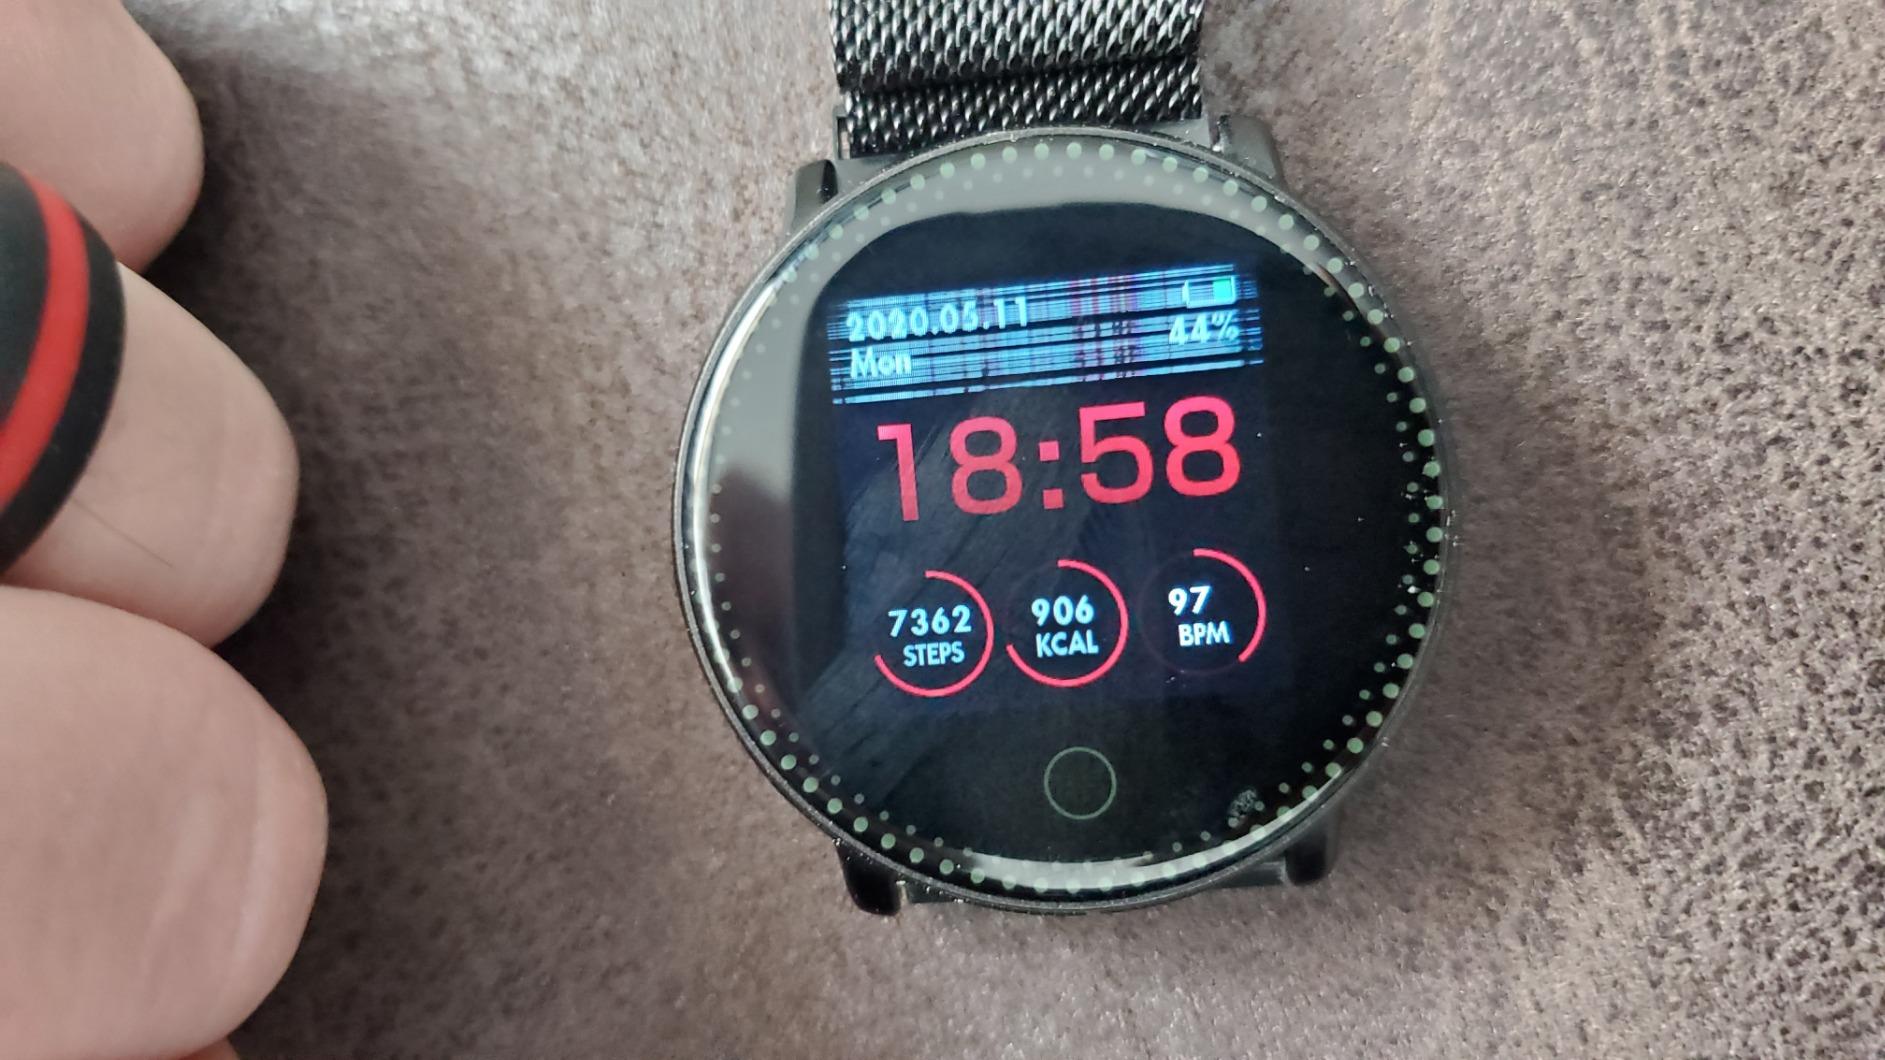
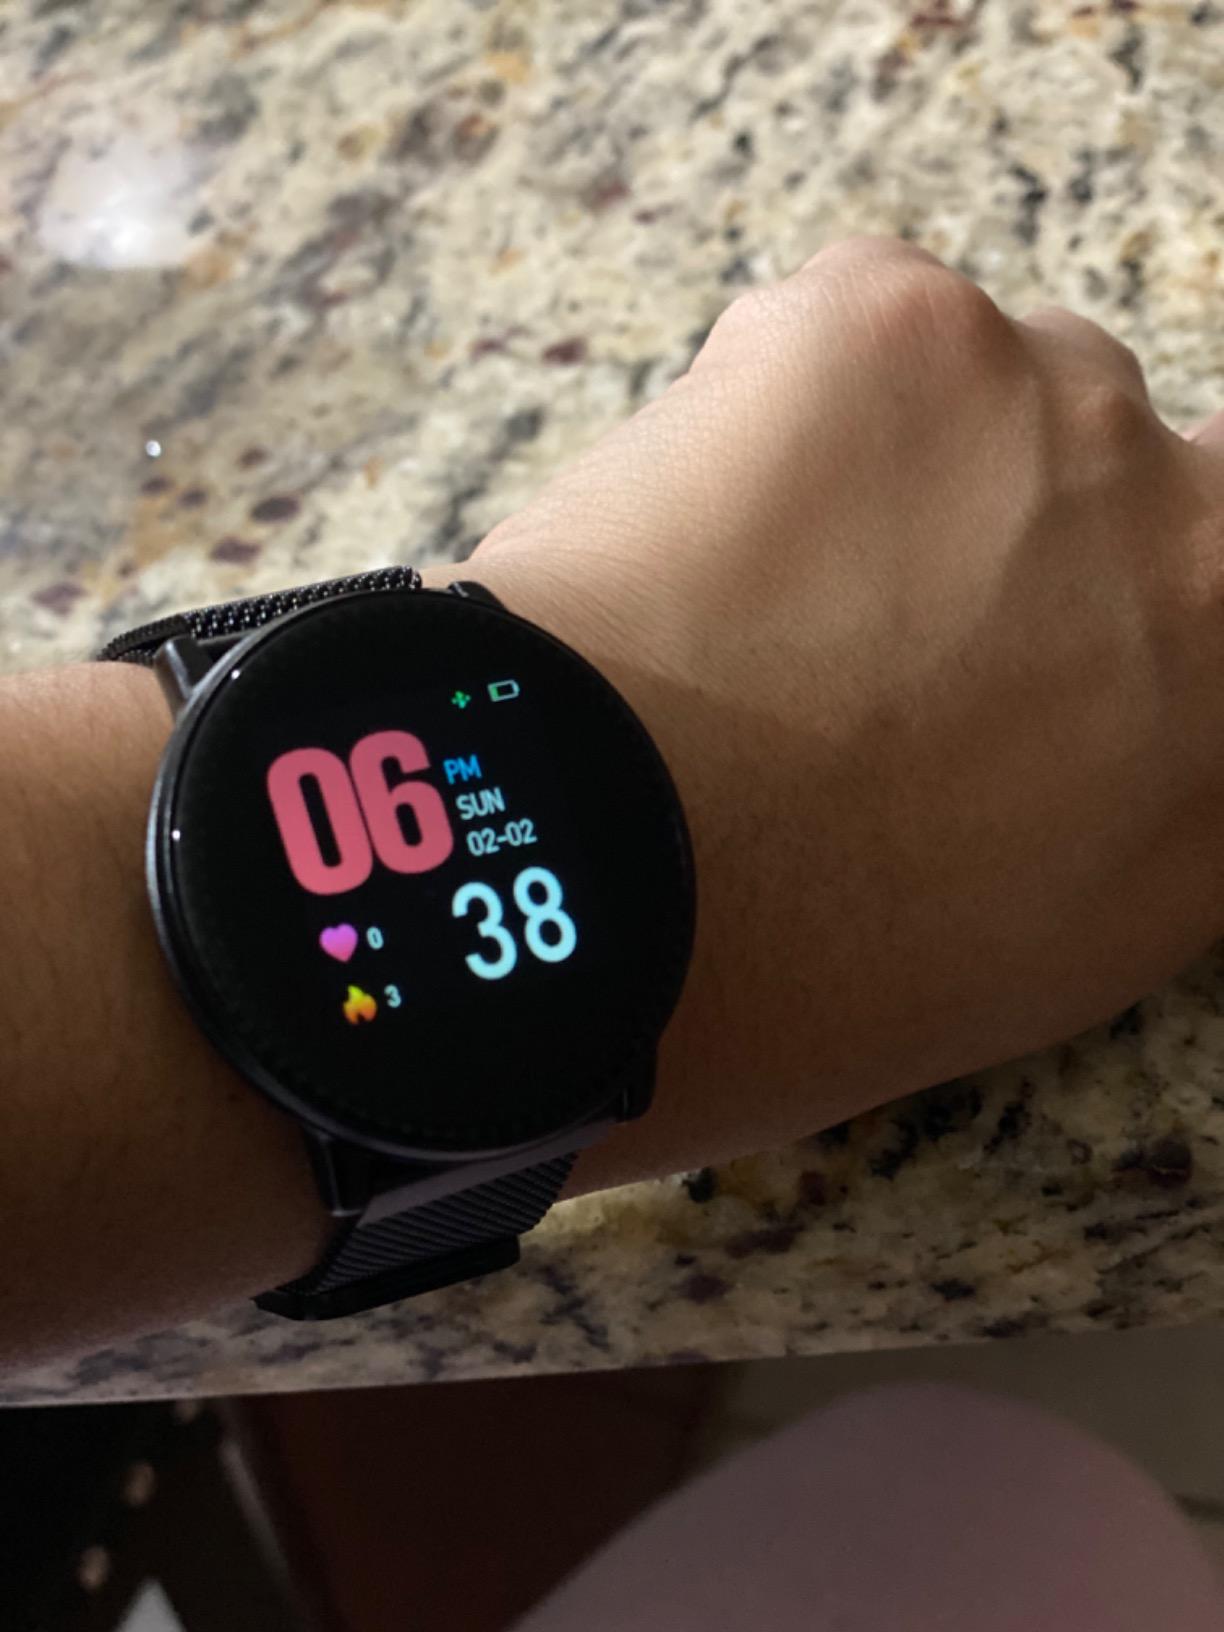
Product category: smartwatch
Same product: yes